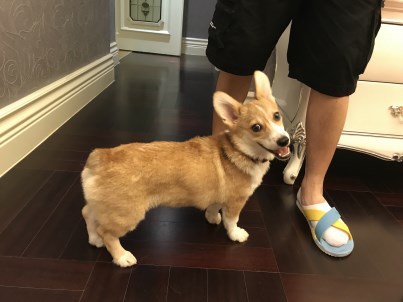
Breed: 2909-n000116-Cardigan